History of the New York Knicks

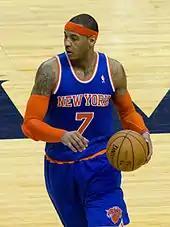
Carmelo Anthony, an eight-time NBA All-Star, joined the Knicks in 2011.

The Knicks and former Phoenix Suns forward-center Amar'e Stoudemire came to an agreement on July 5, 2010. The sign and trade deal was made official on July 8 as Stoudemire agreed to an approximately $100 million contract over the span of five years. Team president Donnie Walsh stated the signing of Stoudemire as a turning point for the future of a Knicks team that had struggled in recent years. The Knicks continued to redesign their roster, trading David Lee to the Golden State Warriors for Anthony Randolph, Kelenna Azubuike and Ronny Turiaf. The Knicks also struck deals with former Bobcats point guard Raymond Felton and Russian center Timofey Mozgov. The Knicks regained their title as the most valuable franchise in the NBA following these acquisitions, though this was mainly due to the arrival of Stoudemire, whose star power allowed the team to resurge; the Knicks sold out their full-season ticket inventory for the first time since 2002.